Offshore Structures (Britain) Ltd.

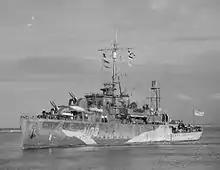
Haverton Hill built HMS Erne (U03) in 1943

The Haverton Hill shipyard opened in 1917 under a wartime construction programme. Shipbuilding took place at the yard from 1919 to 1969 as the Furness Shipbuilding Company under the shipping group Furness Withy. In 1968 the yard was acquired by Swan Hunter who operated the yard for a further decade, and finally by Smith's Dock Co. Ltd who built three ships at the yard in 1978. Shipbuilding ceased in 1979.